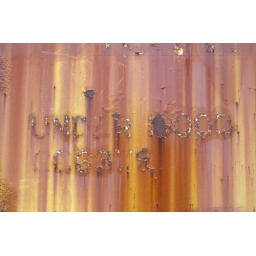
Old rusty truck on Kestner-Higley Homestead near the Quinault Ranger Station in the Olympic National Park.